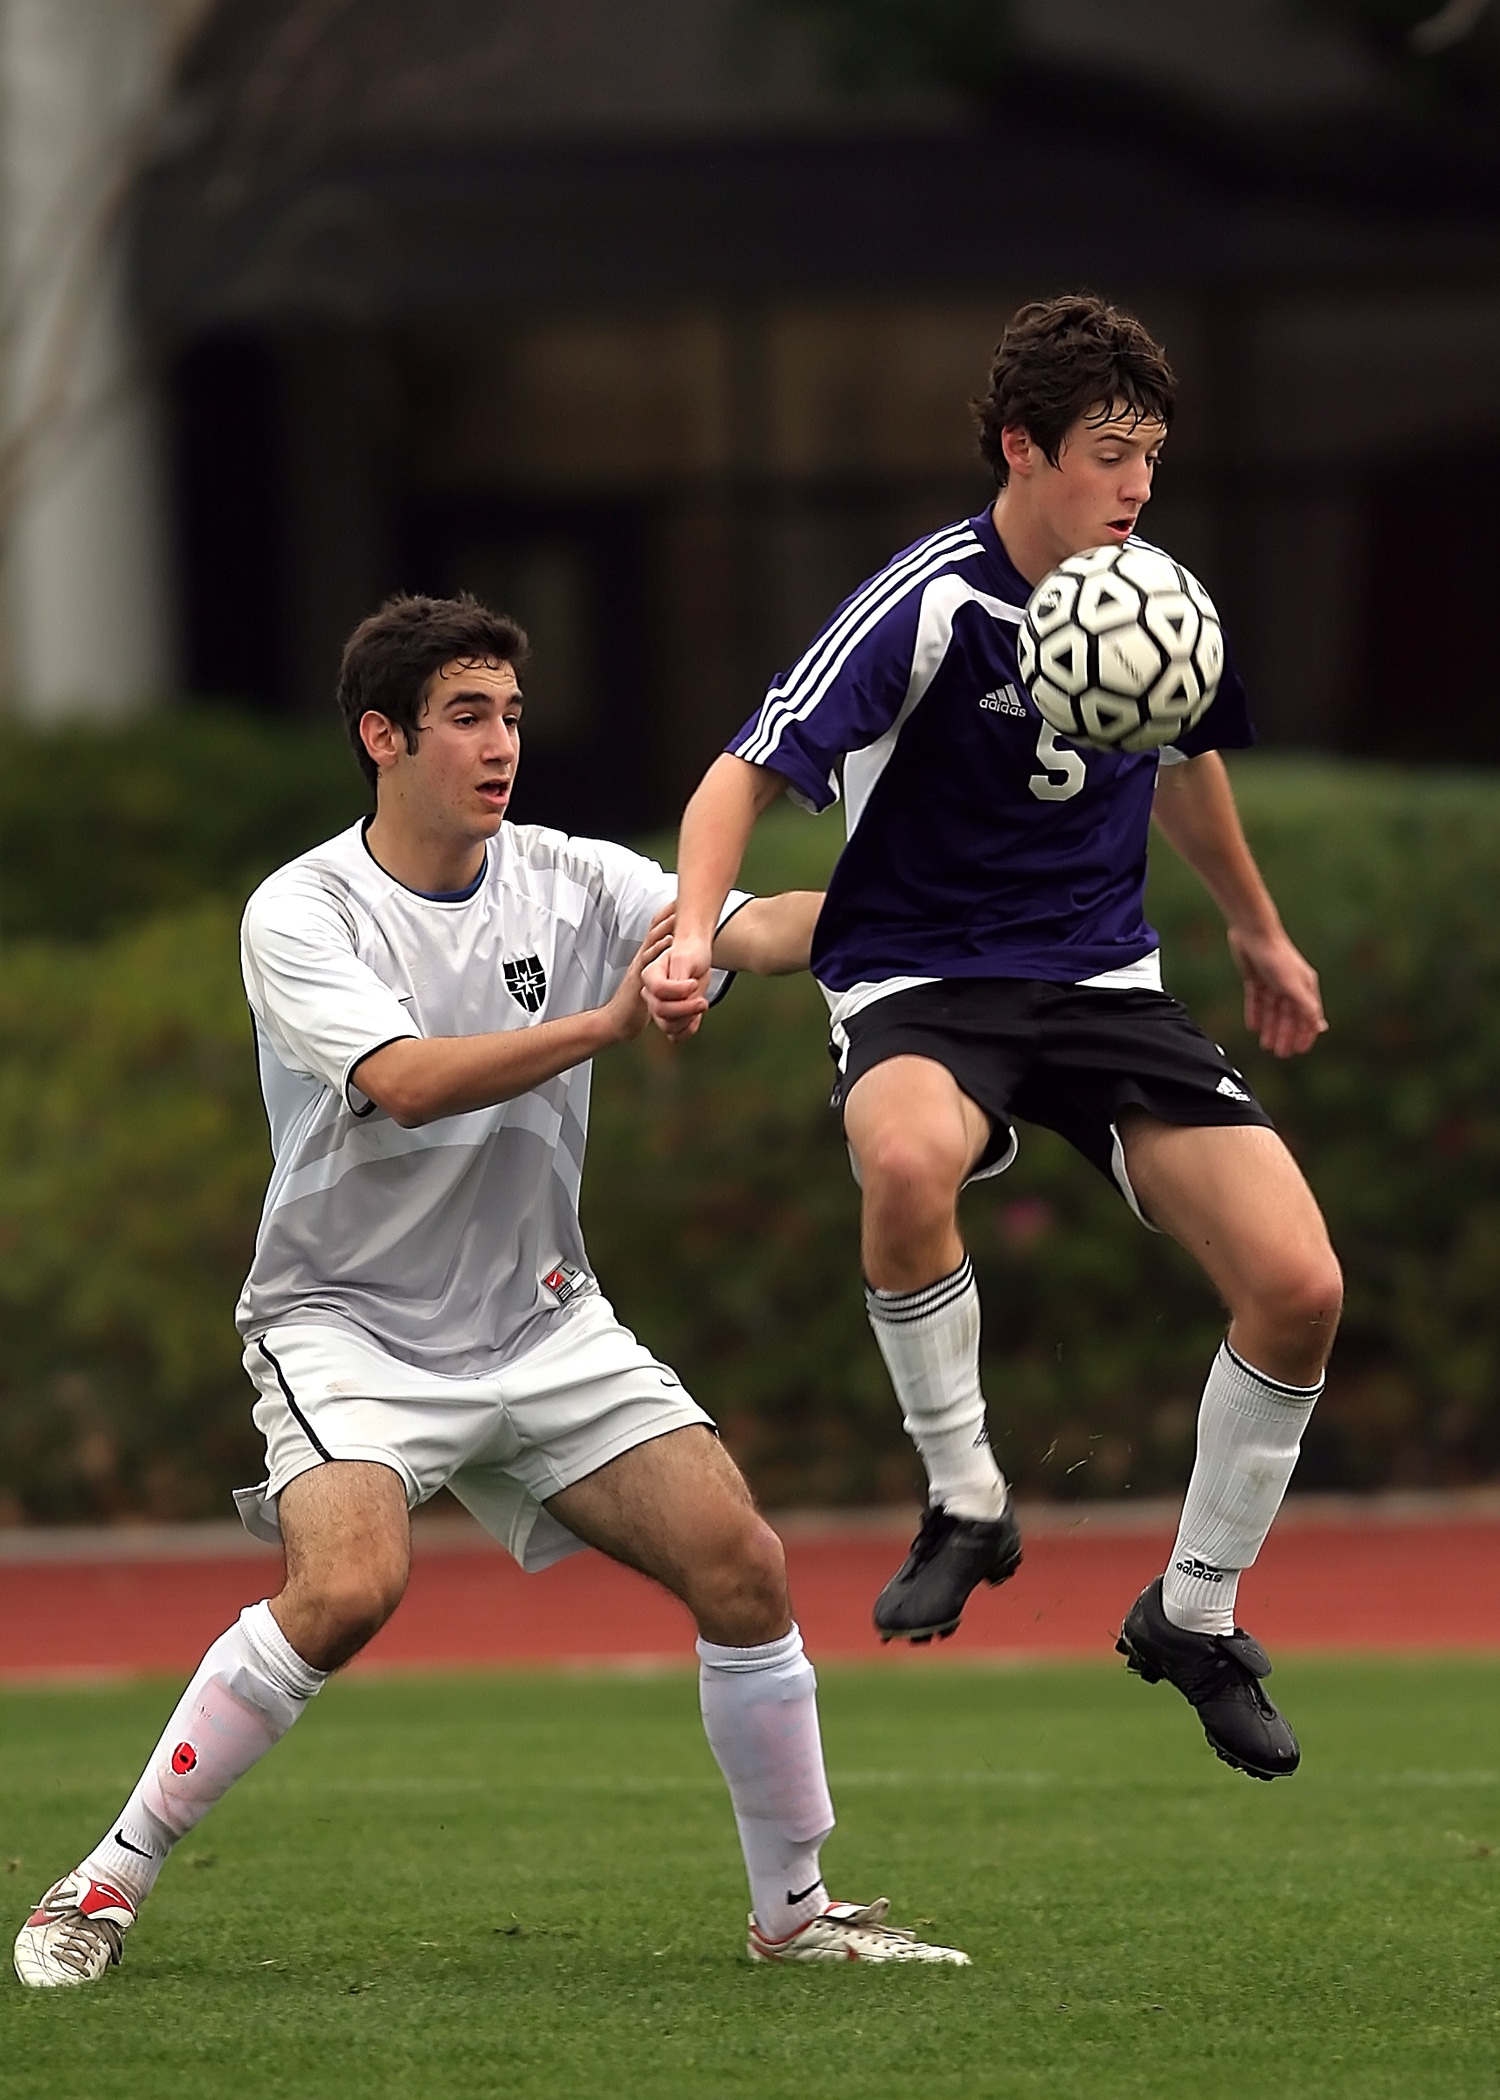
grass, sport, field, game, boy, action, soccer, football, player, competition, sports, ball, school, competitive, active, kick, tackle, football player, football game, football team, sports balls, soccer player, soccer ball, team sport, soccer team, women's football